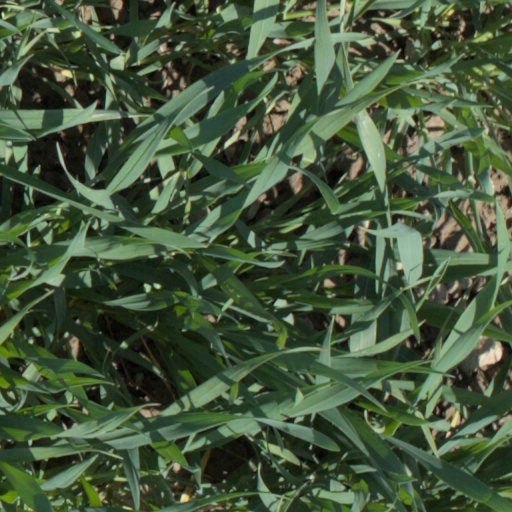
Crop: wheat